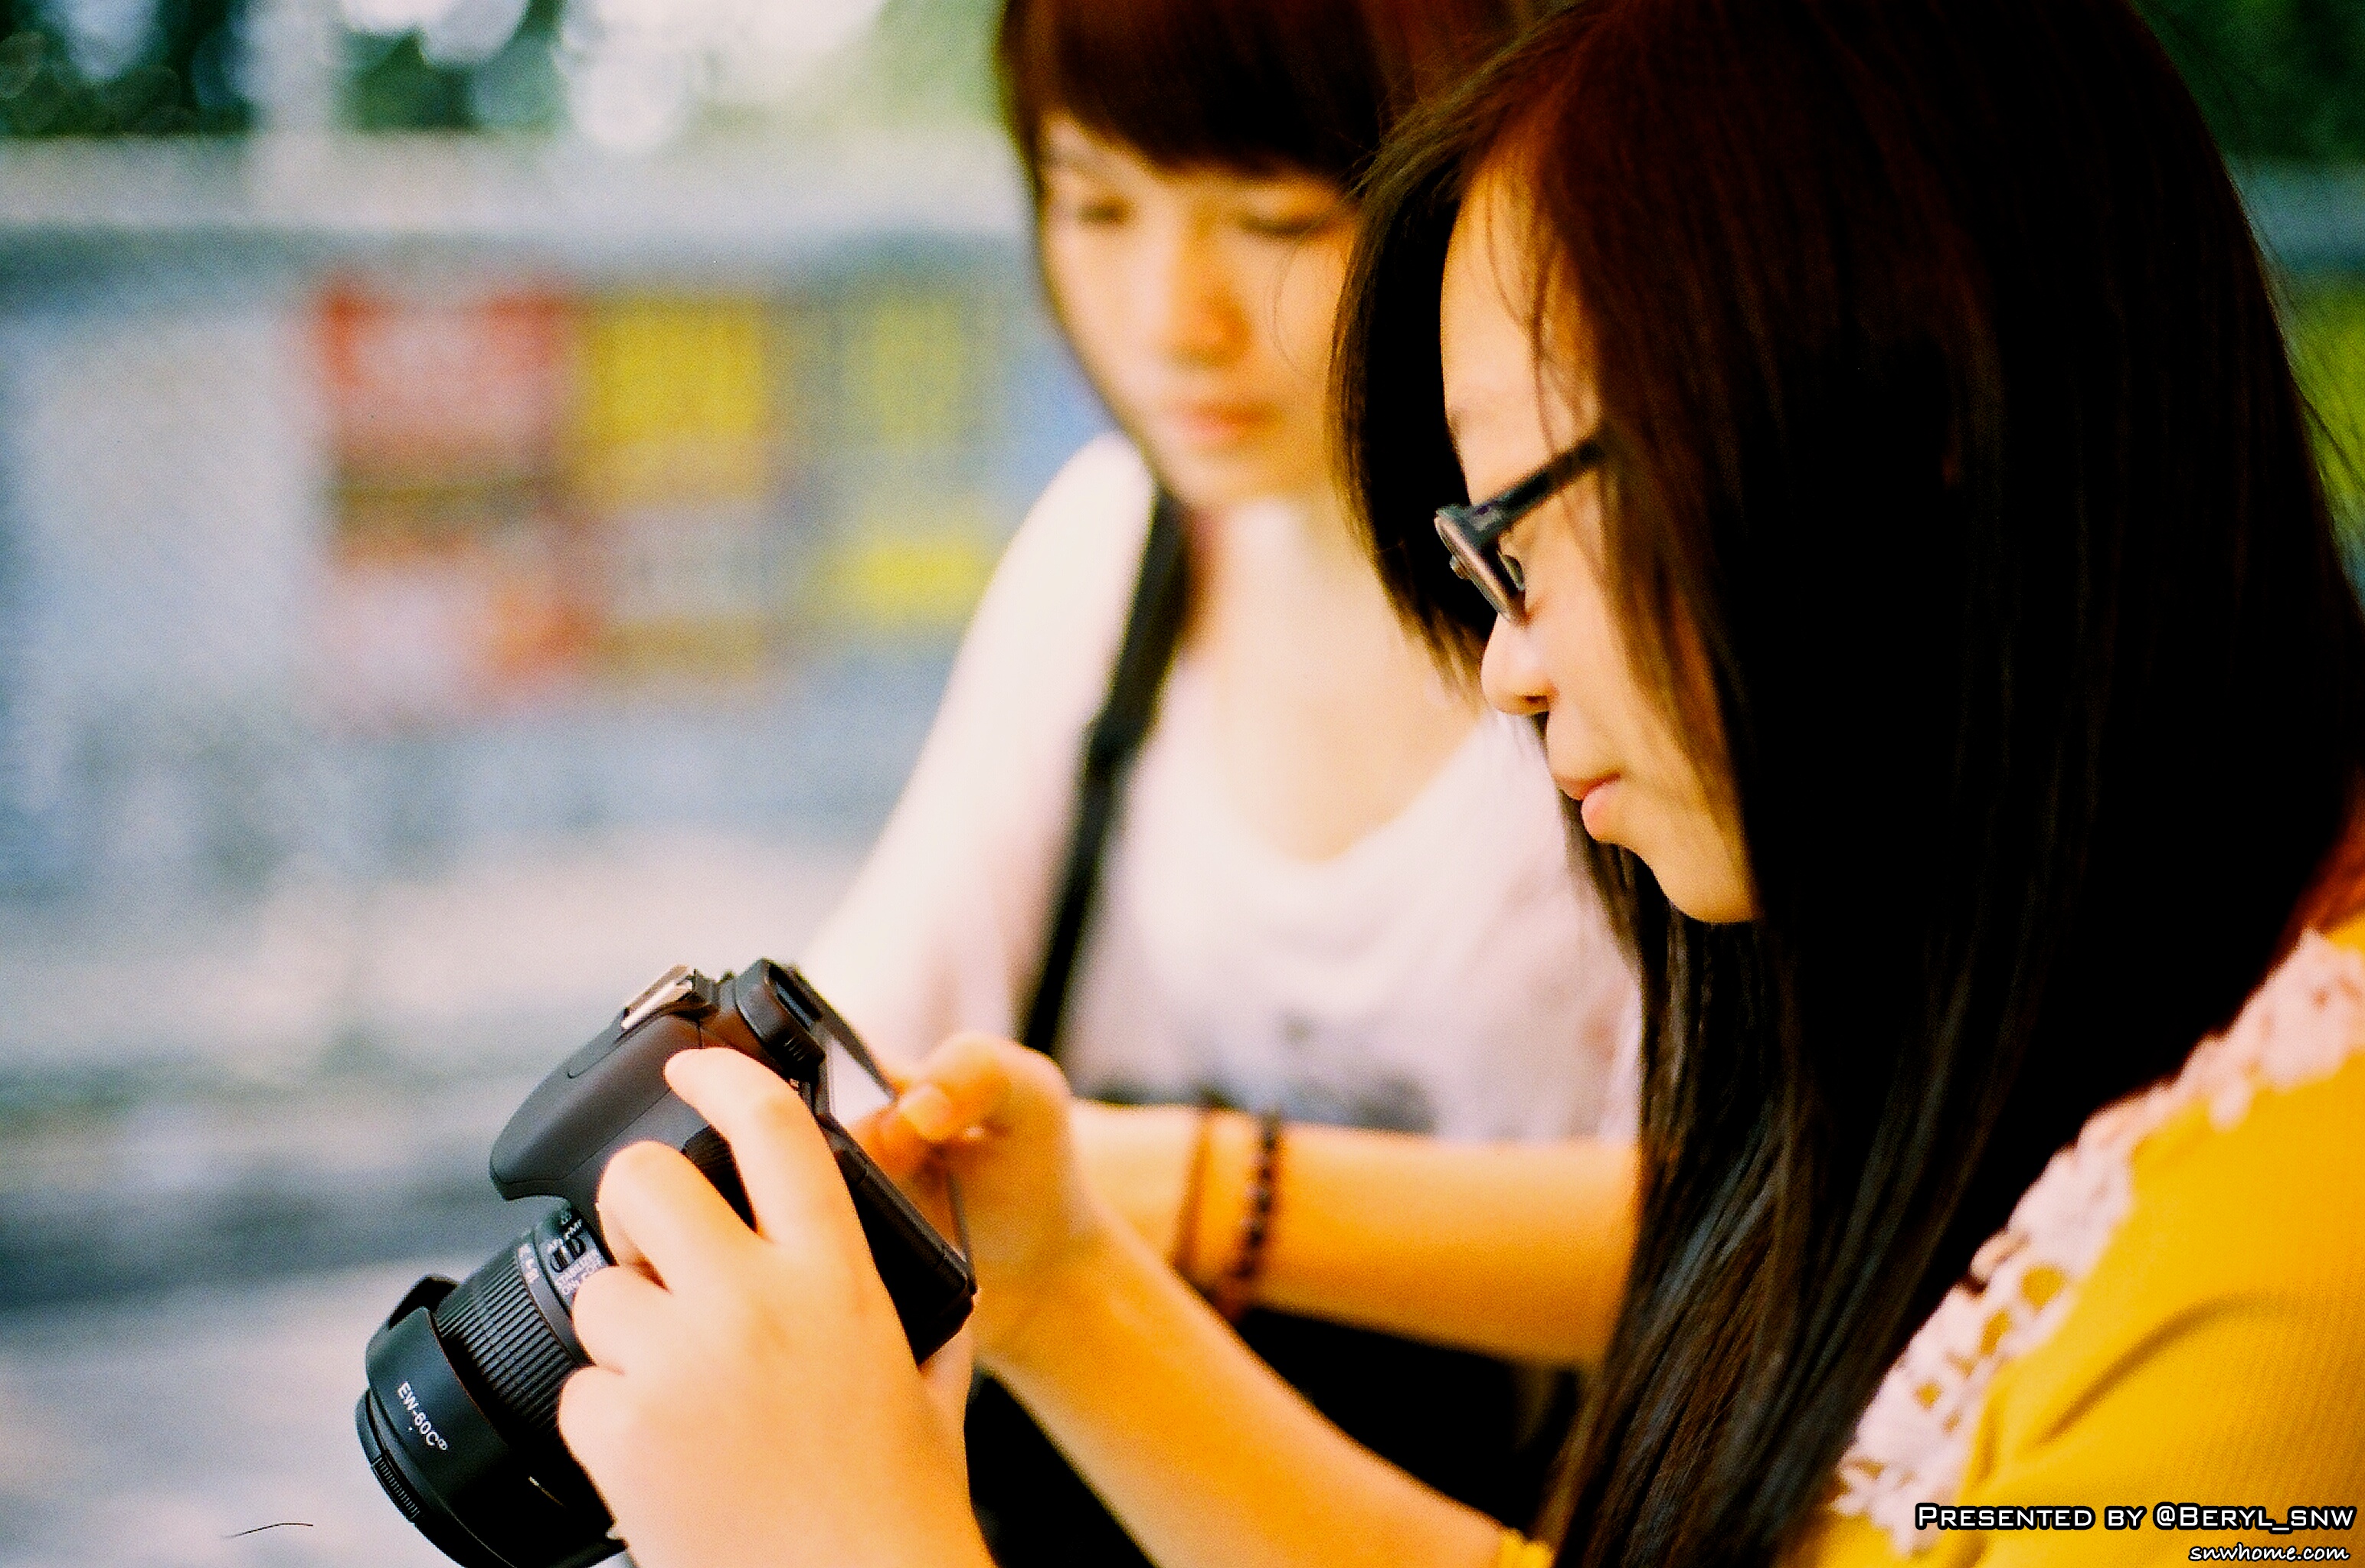
person, sky, girl, town, old, film, slr, romance, clothing, sunny, girls, students, buildings, glasses, university, beauty, canton, school, costume, anime, daily, gdut, films, shamian, interaction